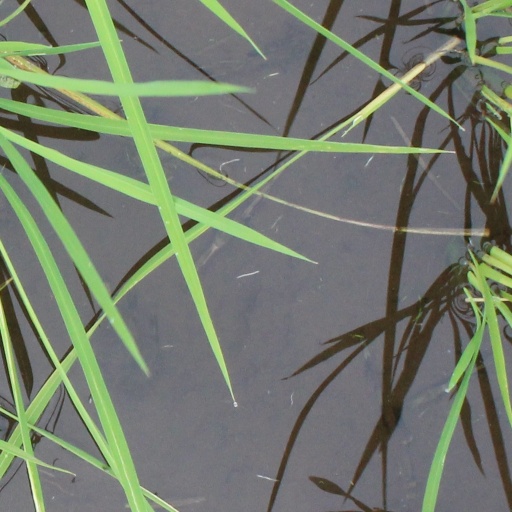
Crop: rice